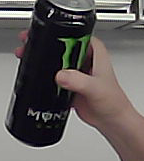
Product: monster_energydrink